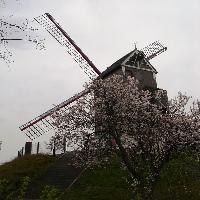
Weather: cloudy or overcast